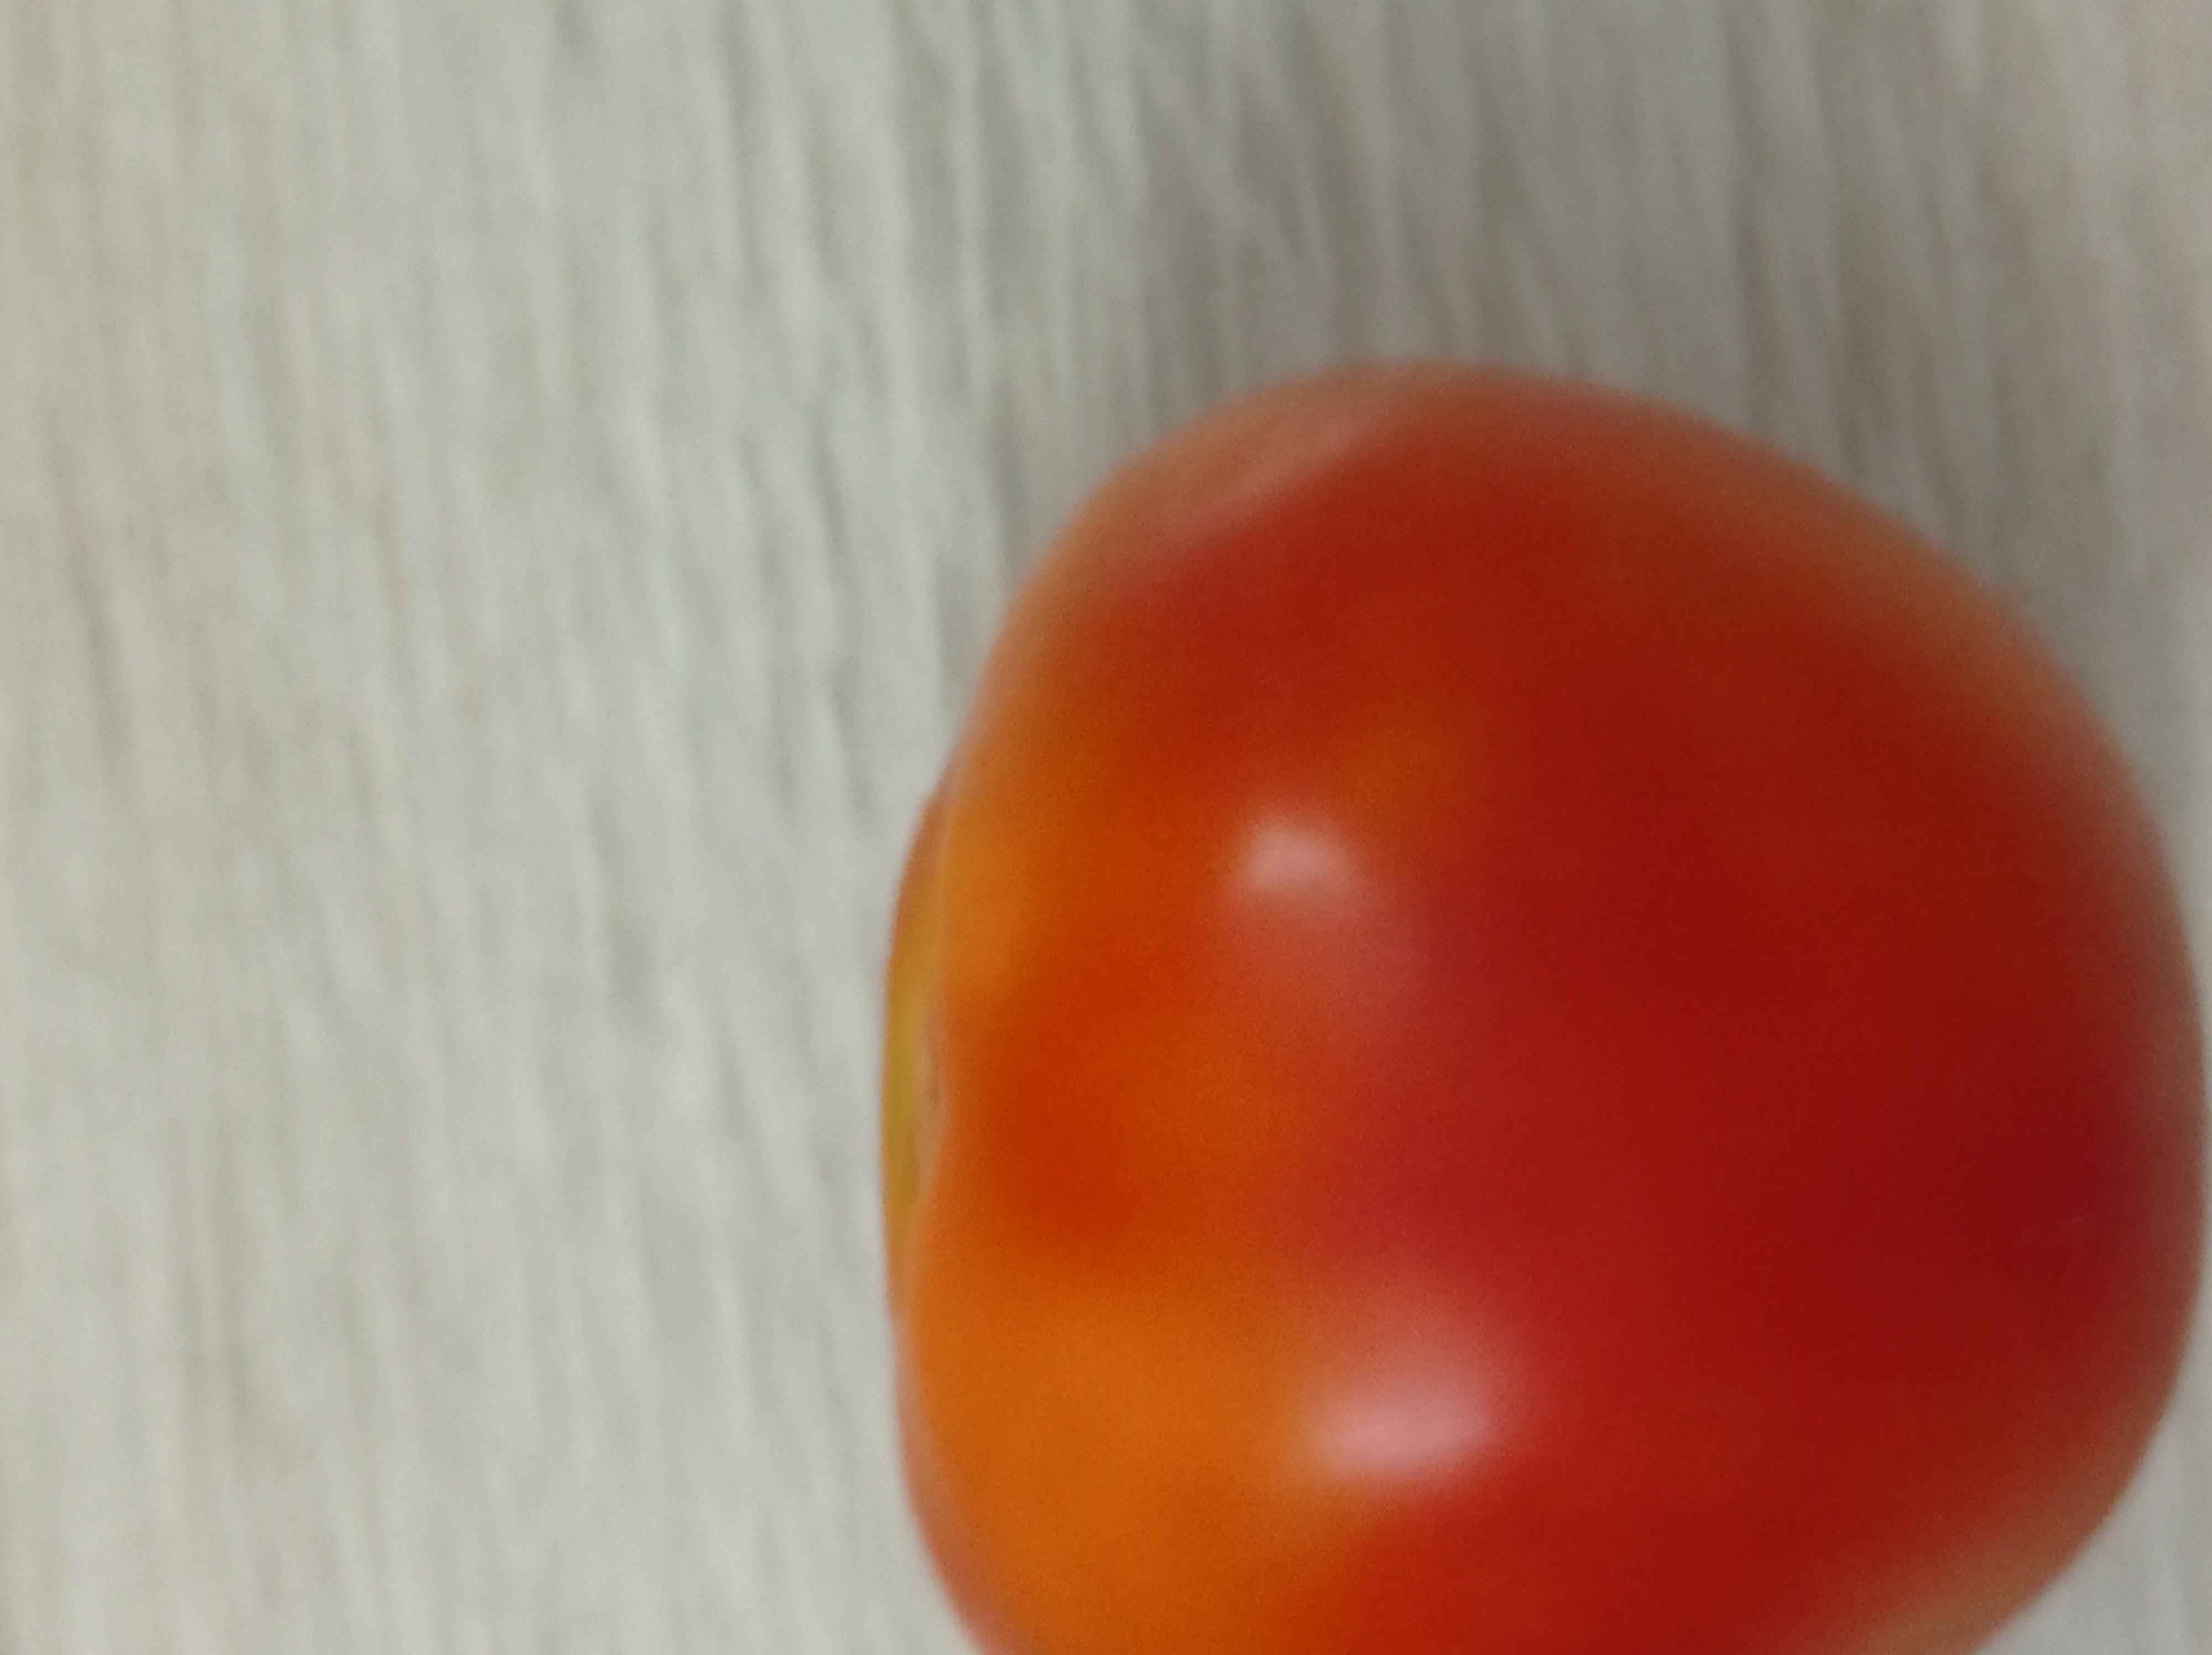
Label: Fresh